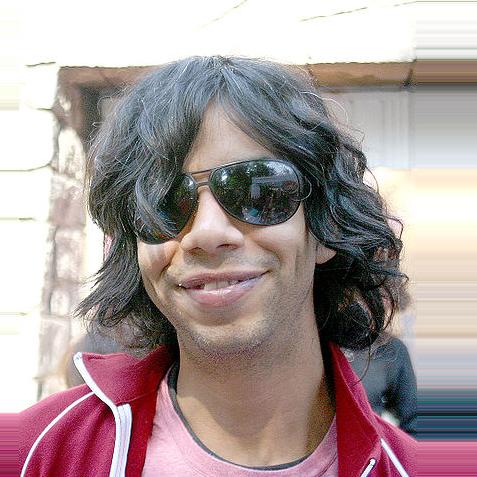
Age: 32